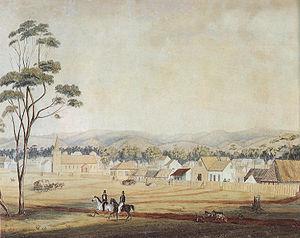
Cet article décrit l'histoire de l'état australien d'Australie-Méridionale. L'Australie-Méridionale est le seul État qui n'ait pas commencé son existence en accueillant des bagnards. Le début officiel de la colonisation est 1836. Le principe premier de la colonie fut d'appliquer la théorie d'Edward Gibbon Wakefield qui souhaitait développer une économie basée sur un équilibre entre agriculteurs, artisans et financiers dans une province de liberté et de tolérance religieuse. En 1901, il devenu un État de la fédération australienne.
Octobre : troubles contre la levée en masse au Liban. Rupture entre les administrateurs libanais et égyptiens : les Égyptiens procèdent à une conscription chez les Alaouites, les Druzes et les Métoualis. Ces communautés se révoltent à tour de rôle durant cinq mois. Les Égyptiens, d’abord accueillis en libérateurs, sont progressivement rejetés par la population. Ils taxent de façon jugée excessive la production agricole et la soie en particulier.
Adélaïde /a.de.la.id/ est la capitale de l'Australie-Méridionale. Avec une agglomération de 1 304 600 habitants en 2014, elle est la cinquième ville d'Australie. C'est une ville côtière située sur la rive du golfe Saint-Vincent dans les plaines d'Adélaïde, au nord de la péninsule Fleurieu, à l'ouest de la chaîne du Mont-Lofty qui culmine à 727 mètres.
Joseph Whittaker, né en 1813 à Breadsall au Royaume-Uni et mort le 2 mars 1894 à Morley au Royaume-Uni, est un botaniste britannique qui visita l'Australie-Méridionale en 1839. Il a laissé aux jardins botaniques royaux de Kew 300 plantes rapportées de ce voyage et par ailleurs 2 200 planches d'herbier de plantes de Grande-Bretagne au Derby Museum and Art Gallery.